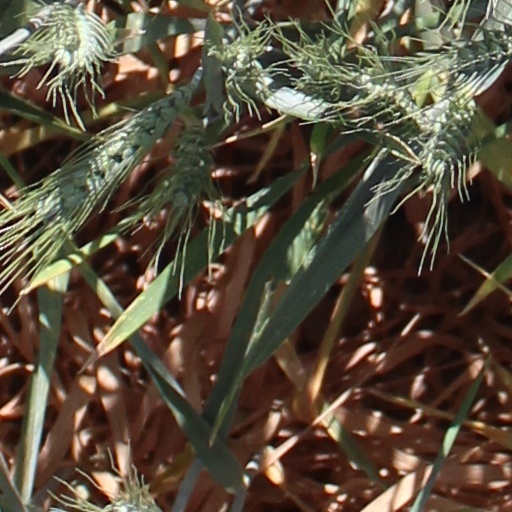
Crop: wheat